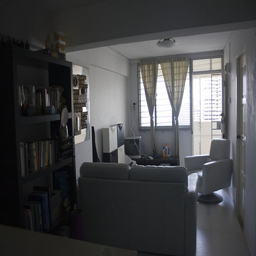
a room with some couches sitting inside of it
a white living room with black bookshelf next to the couch
All white furniture is featured in this small living room
A monochrome living room in an apartment, with white or gray furniture and black-and-white art.
This sitting is mostly done in shades of white and grey